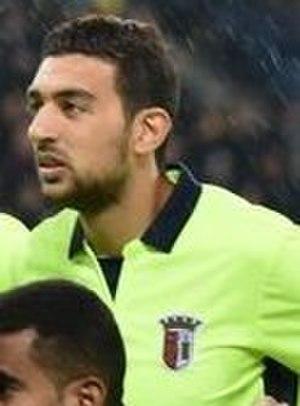
Ahmed Hassan Mahgoub, en arabe : أحمد حسن محجوب, né le 5 mars 1993 au Caire, est un footballeur international égyptien qui évolue au poste d'avant-centre à l'Olympiakos, en prêt du SC Braga.